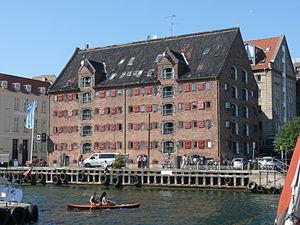
Nyhavn est un canal du centre de Copenhague dont le nom signifie nouveau port en danois. Il est caractérisé par les vives couleurs des maisons qui le bordent. On y trouve l'ancienne maison de l'écrivain Hans Christian Andersen qui y vécut pendant 18 ans, des bateaux amarrés que l'on peut visiter presque en tout temps ainsi que plusieurs lieux d'exposition.